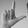
ASL letter: L